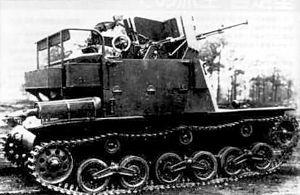
Le Type 98 20 mm So-Ki AAG est un véhicule antiaérien auto-propulsé japonais armé de deux canons anti-aériens Type 2 de 20 mm jumelés. Ils sont montés sur un châssis du Type 98 Ke-Ni. Les servants du canon sont postés sur une plate-forme surélevée dotée d'une légère protection sur les côtés et les canons jumelés de 20 mm possèdent un bouclier donnant une protection supplémentaire aux membres d'équipage.